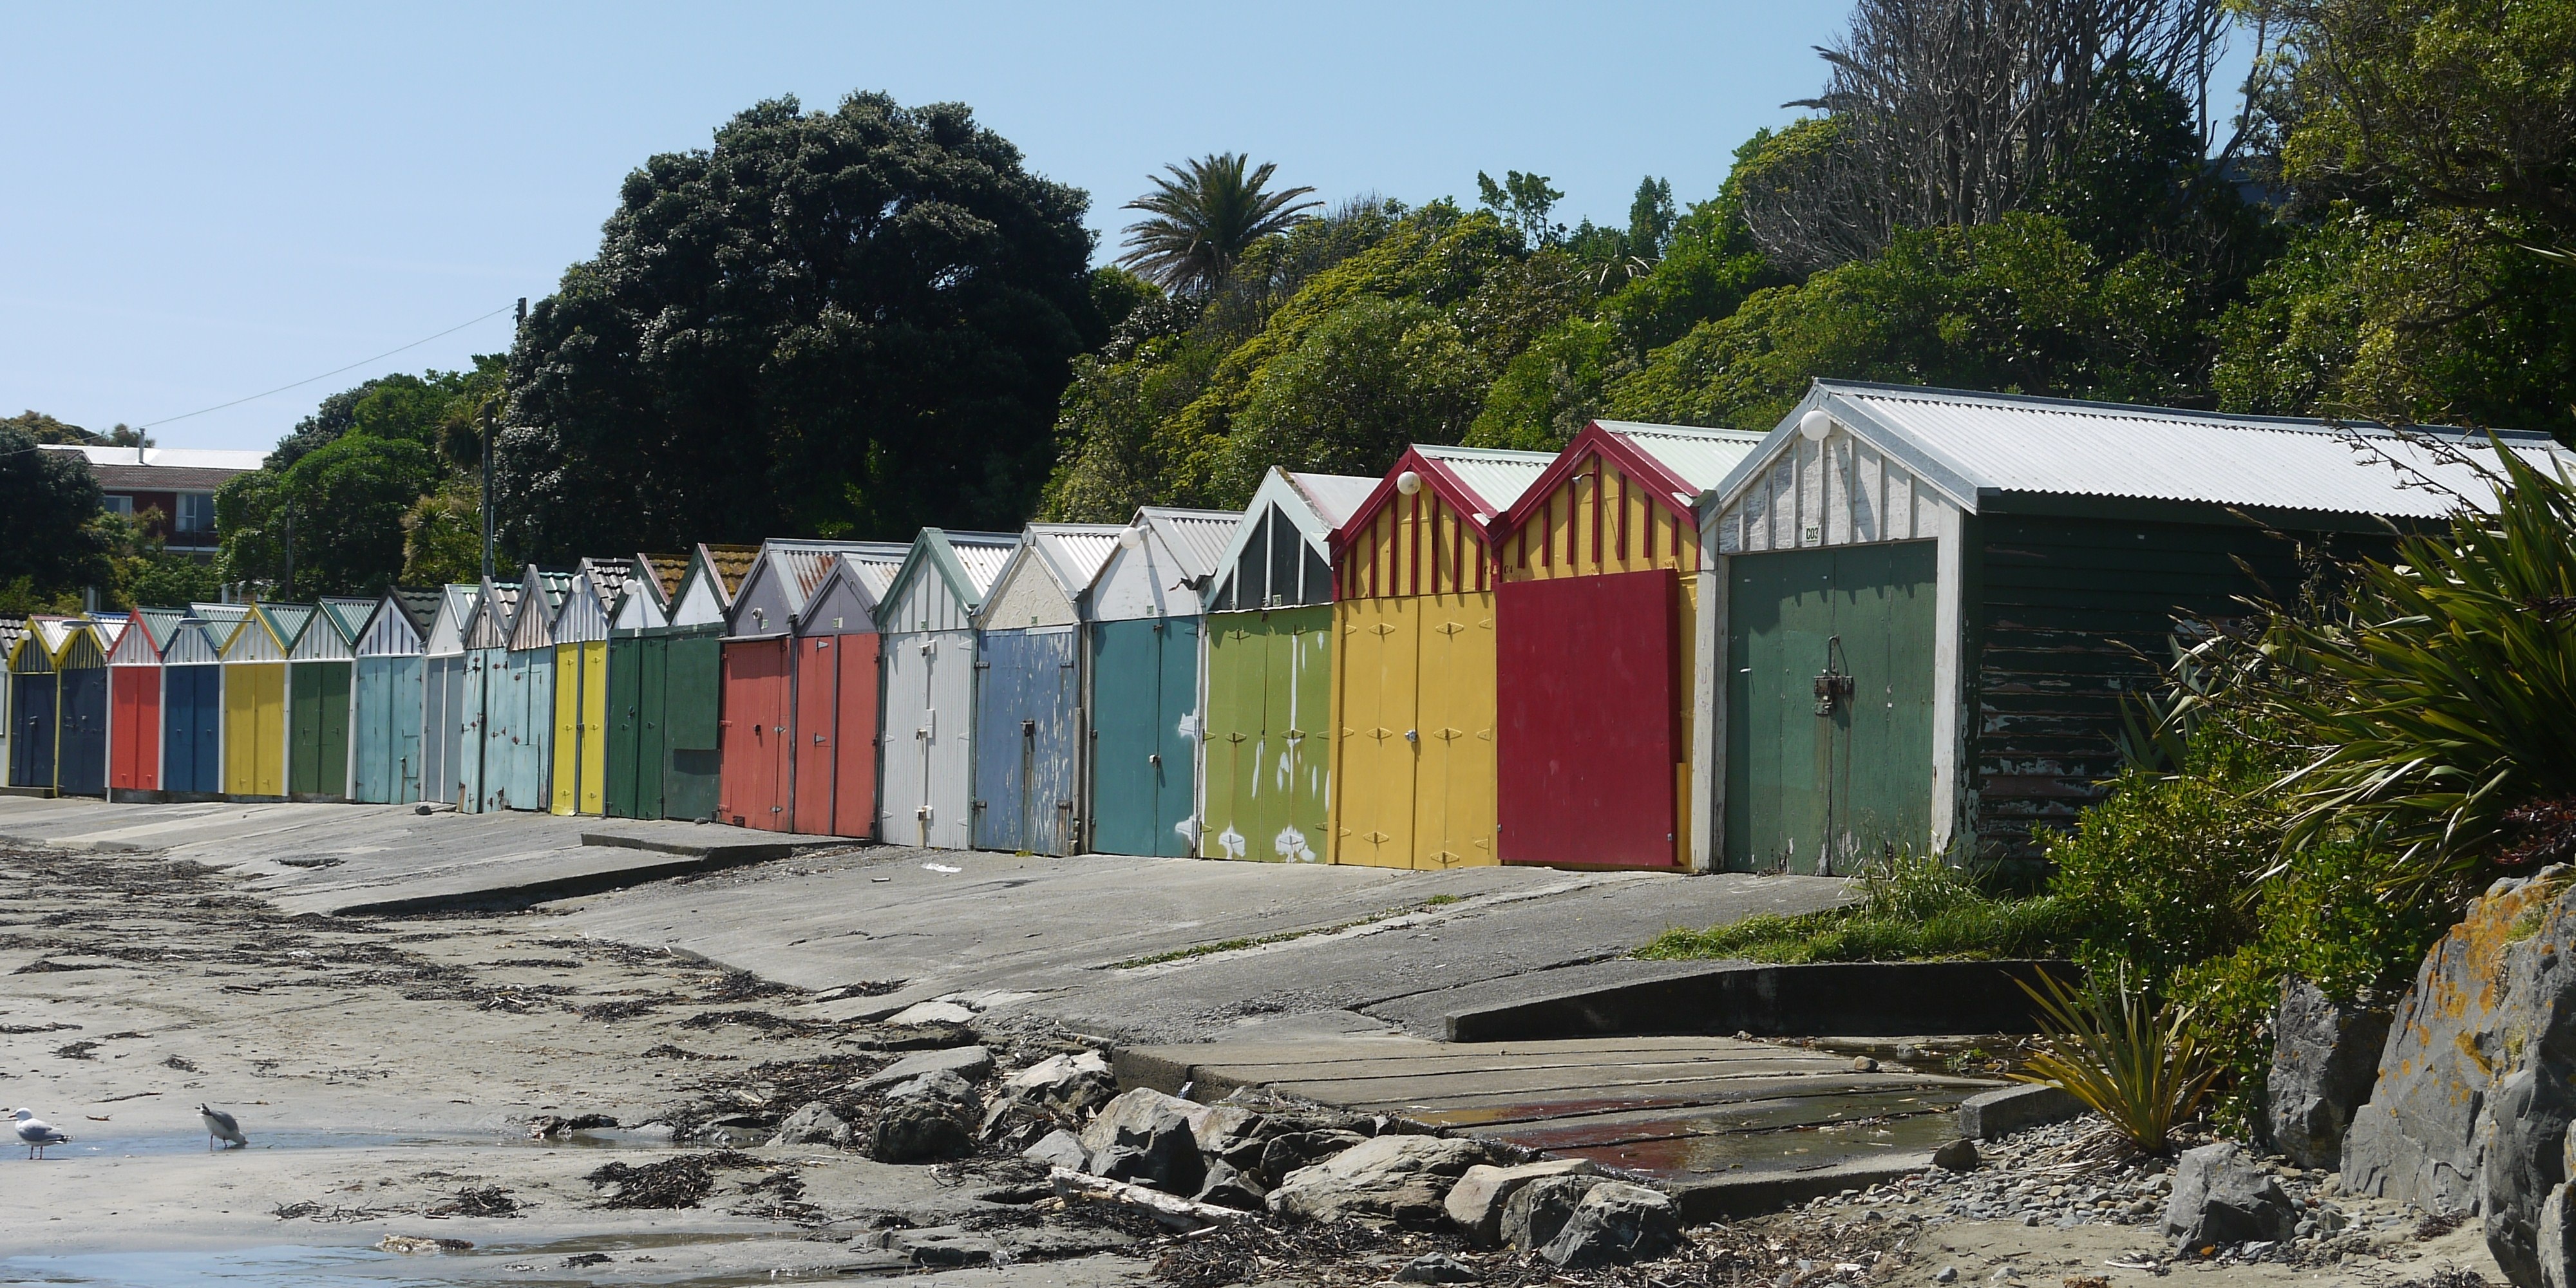
beach, sea, water, sand, sky, wood, sun, house, building, home, summer, vacation, travel, hut, village, seaside, shack, cottage, holiday, colorful, tourism, wooden, horizontal, seaview, rural area, beach huts